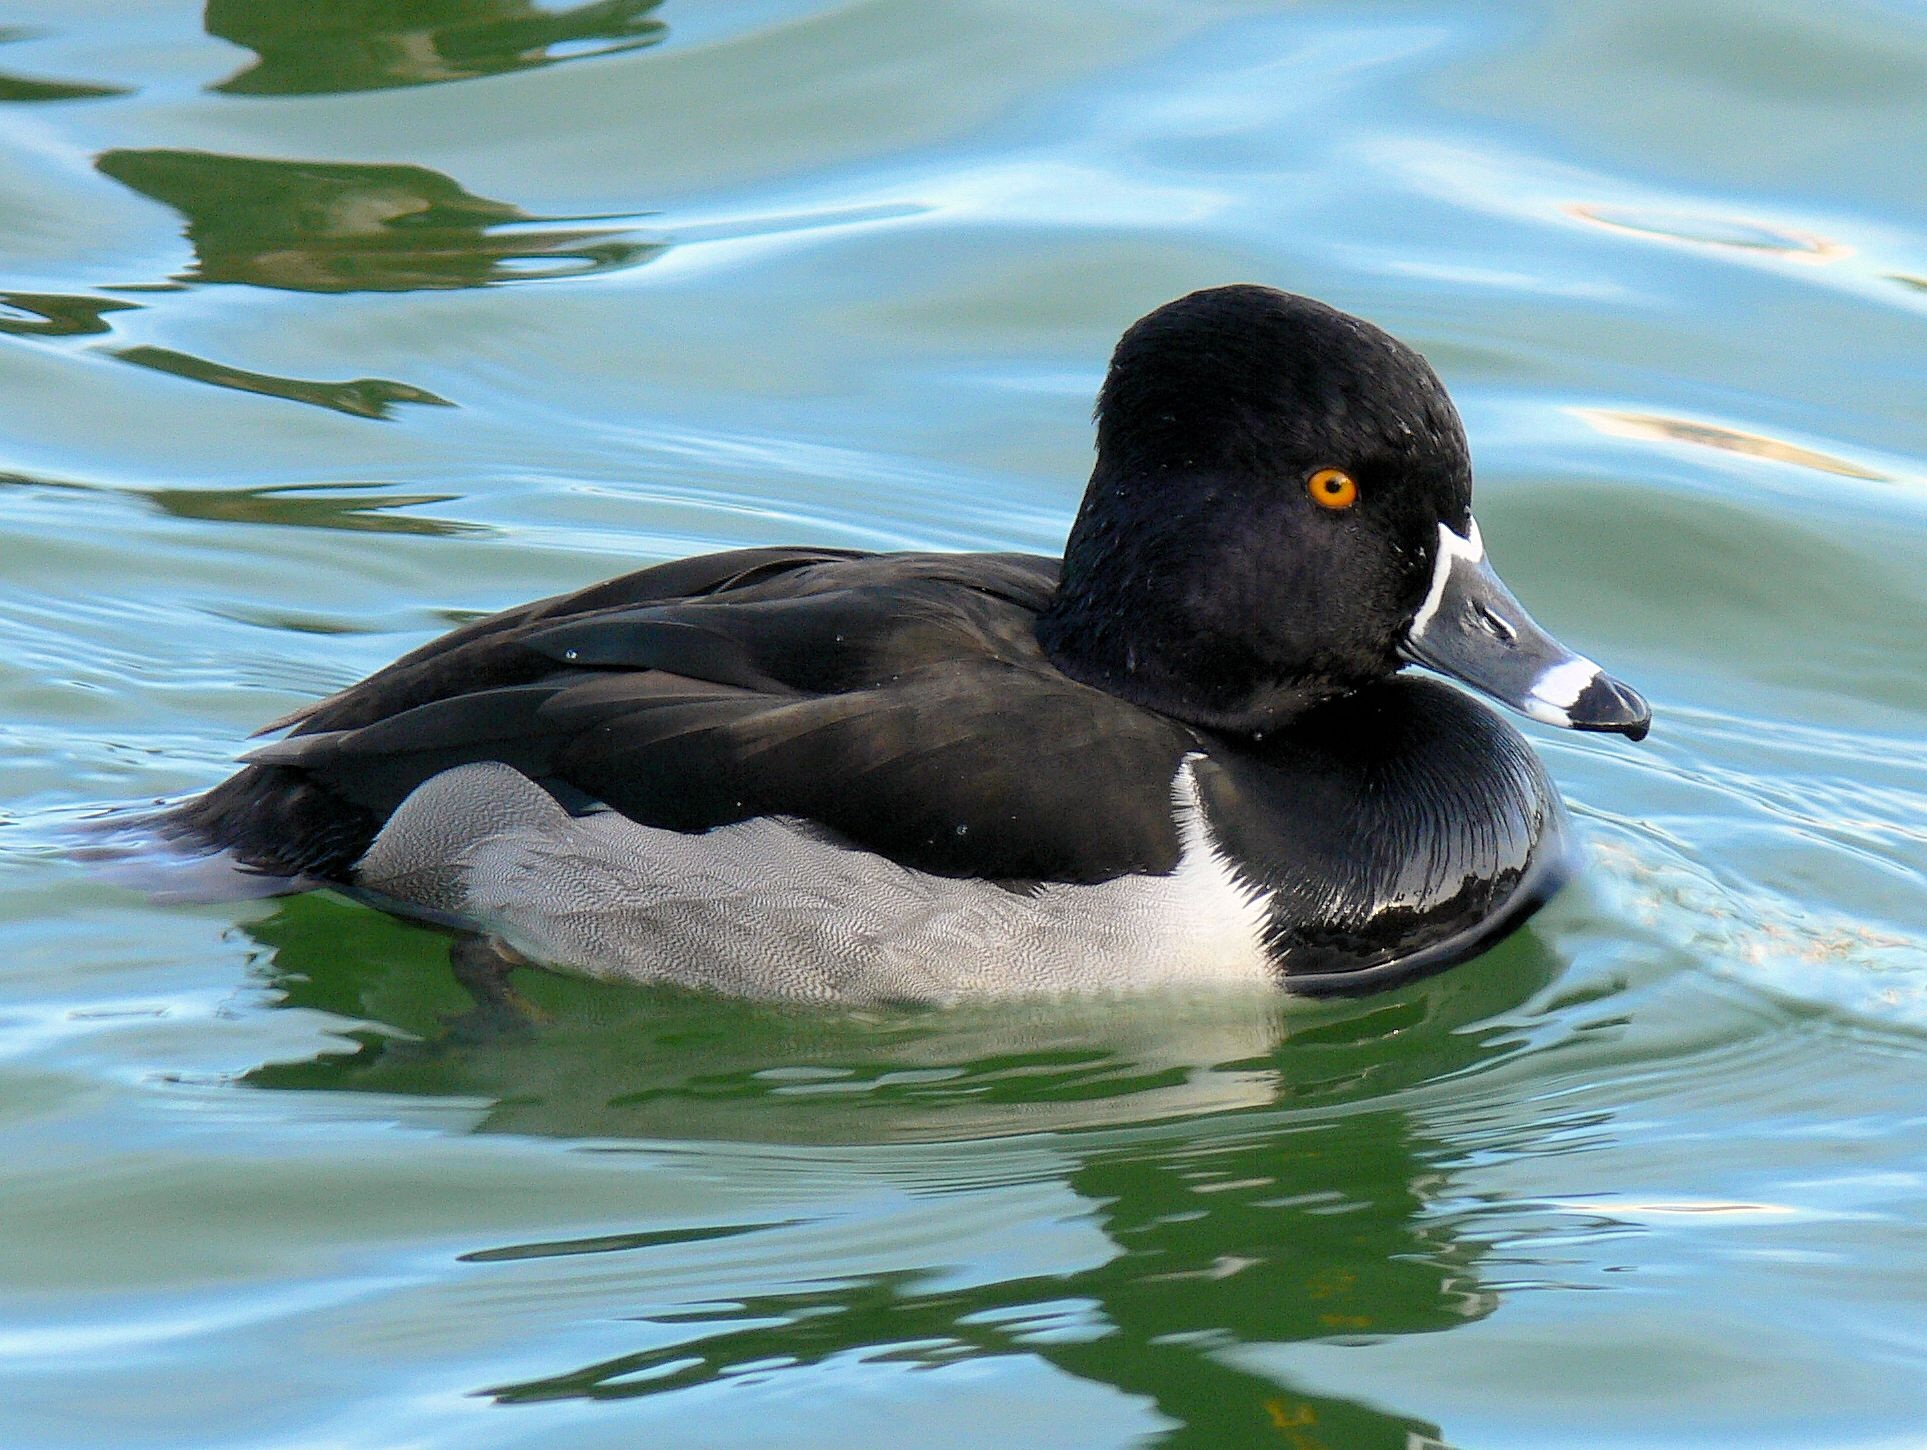
water, nature, bird, wing, wildlife, beak, avian, fauna, close up, duck, vertebrate, birdwatching, waterfowl, water bird, mallard, mergus, ducks geese and swans, seaduck, ring necked duck